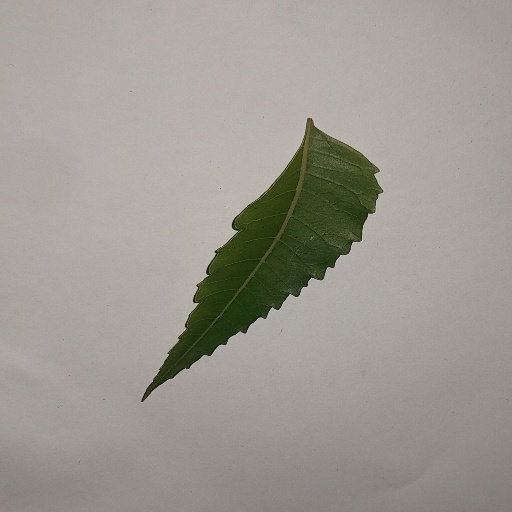
Species: Neem
Leaf condition: Yellow Leaf